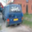
Label: truck